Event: Nepal Earthquake
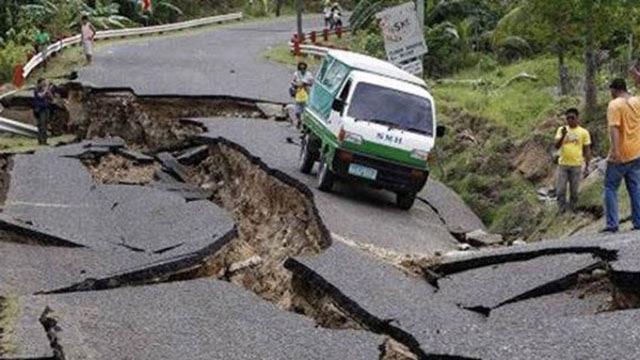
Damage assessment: damage